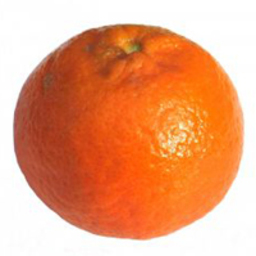
Label: peels